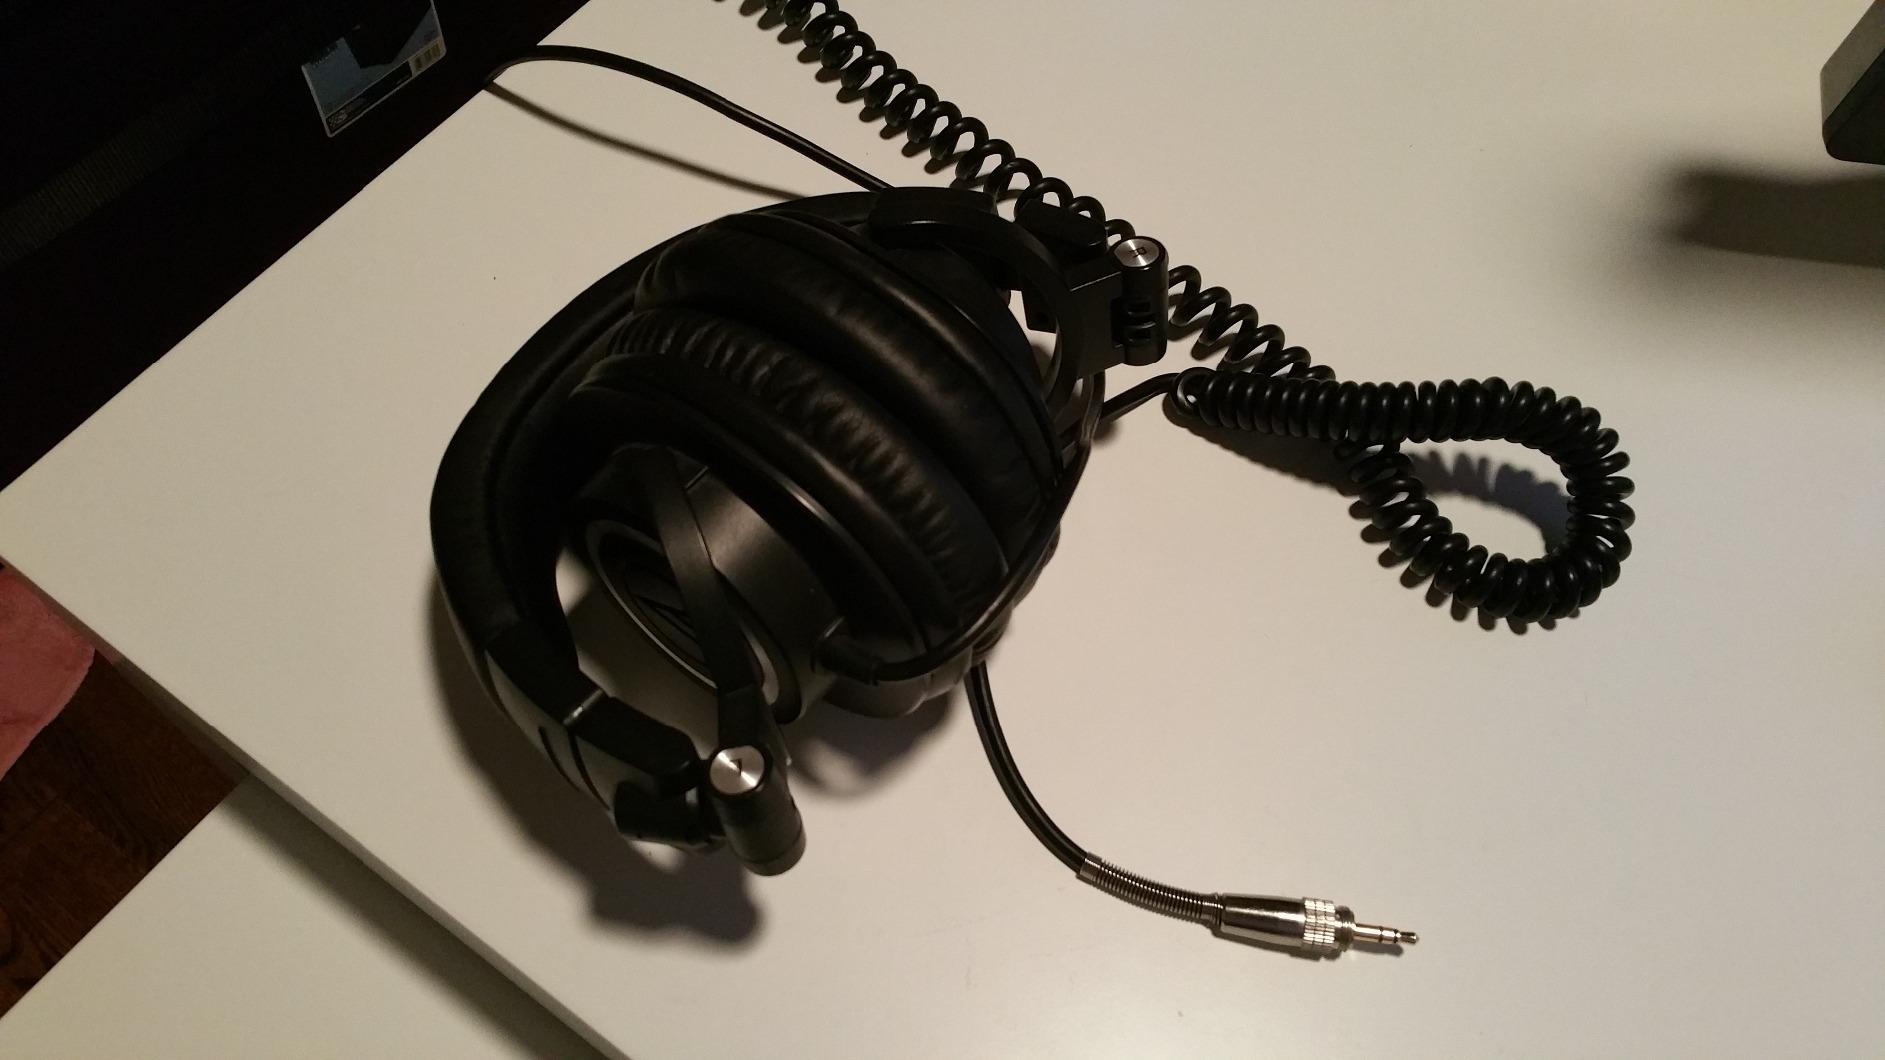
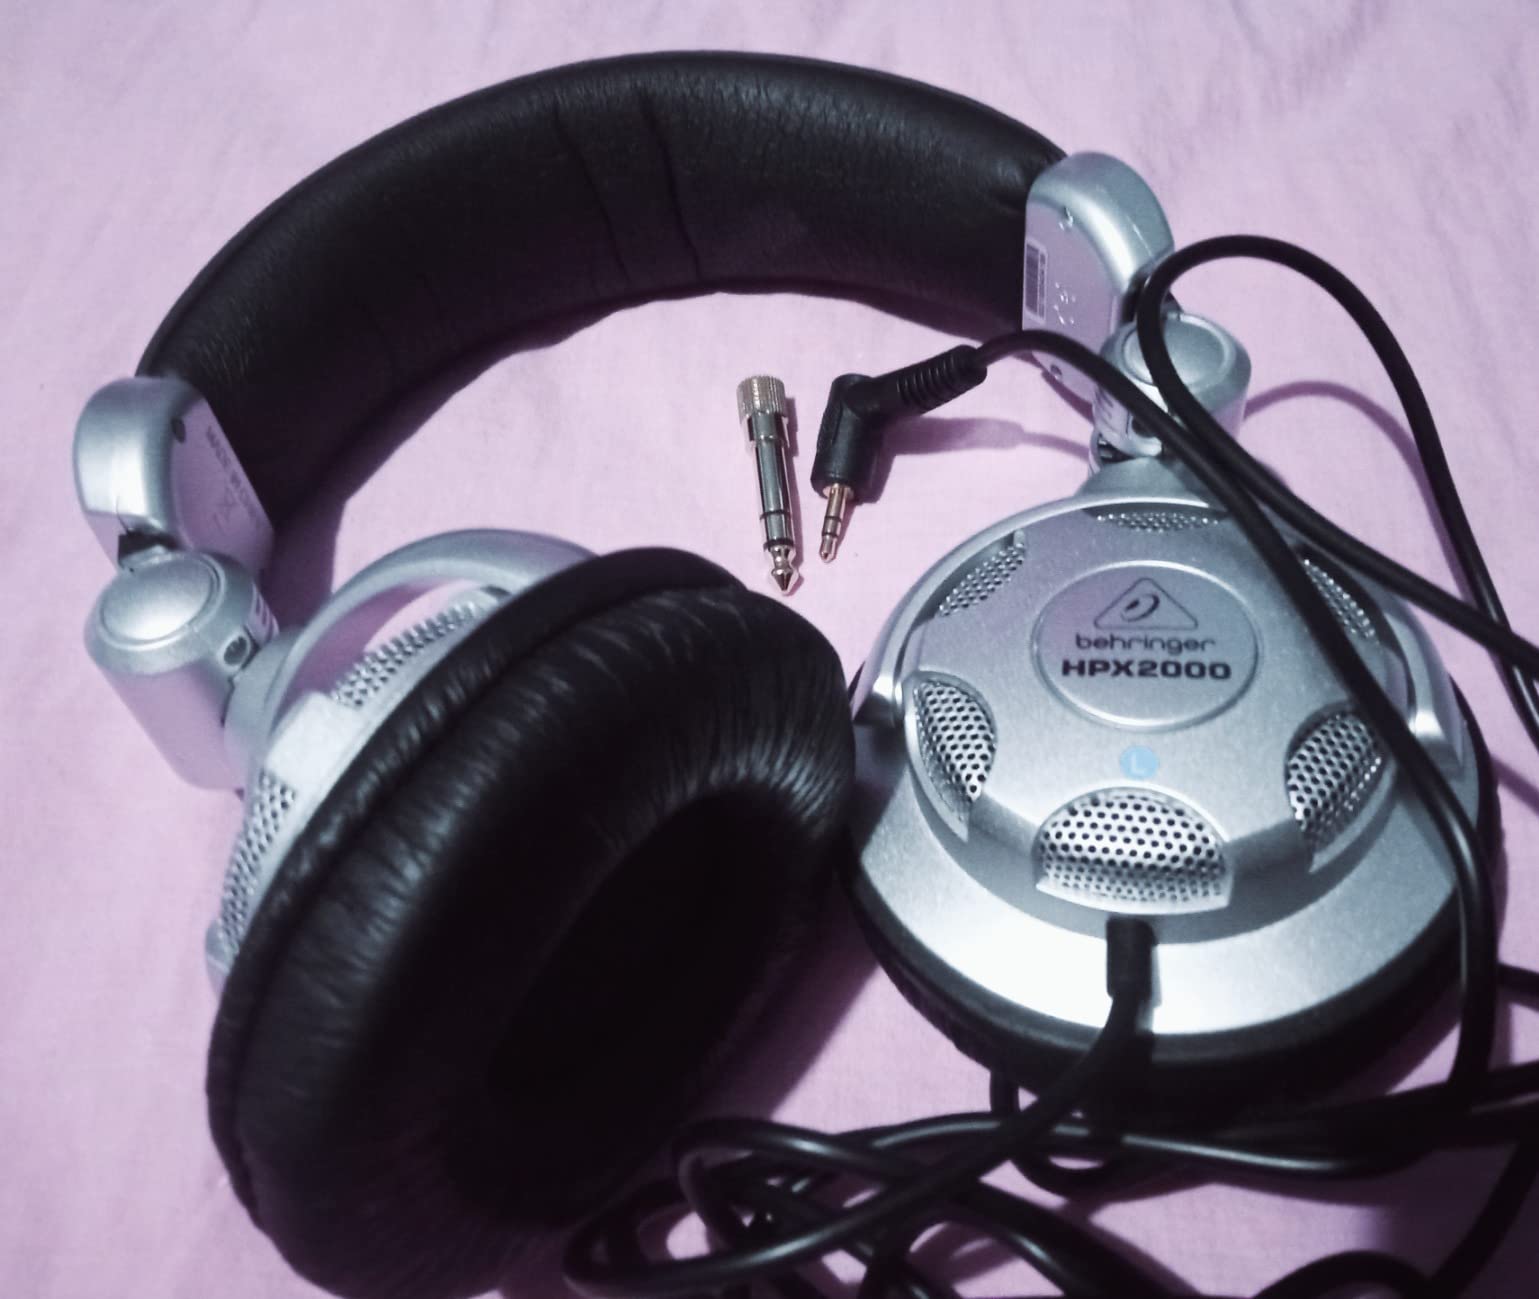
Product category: headphones
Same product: no